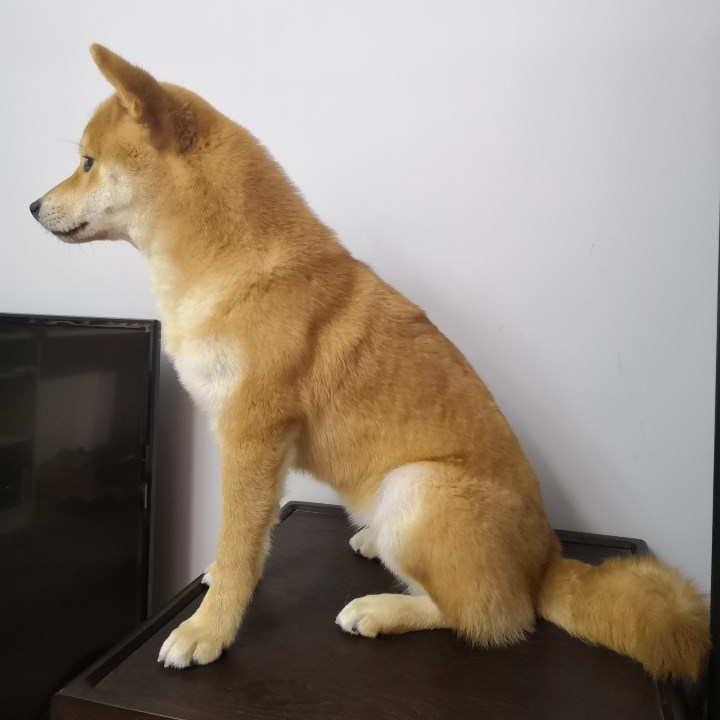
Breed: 1043-n000001-Shiba_Dog